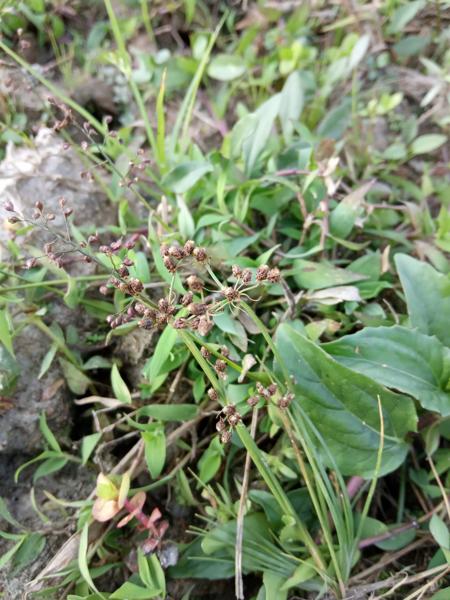
Weed species: Fimbristylis littoralis